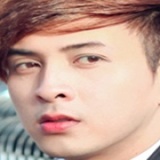
ca sĩ Hồ Quang Hiếu